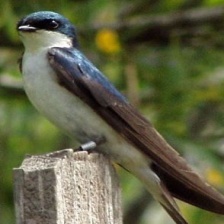
Species: TREE SWALLOW
Scientific name: TACHYCINETA BICOLOR